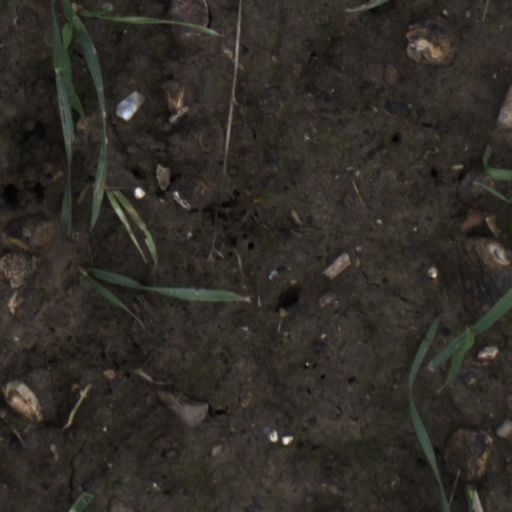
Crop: wheat